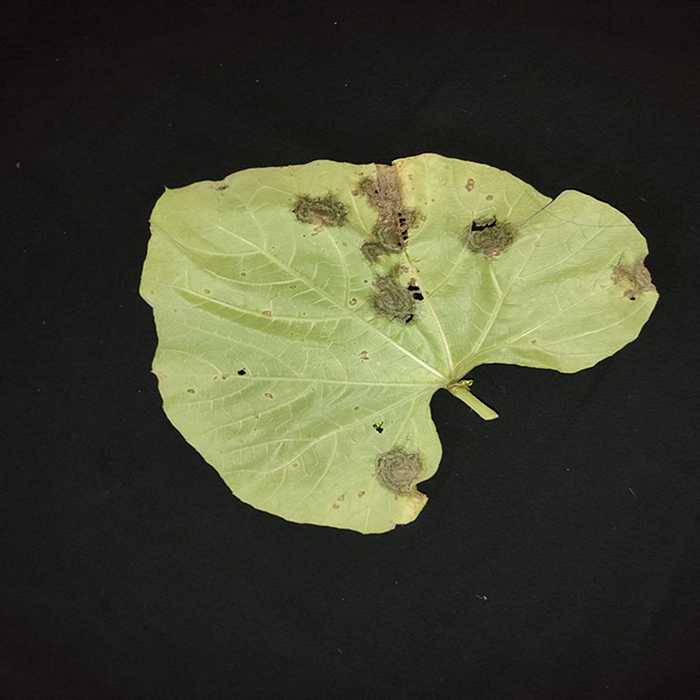
Plant: Bottle gourd
Label: Downey mildew